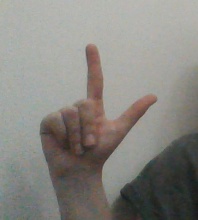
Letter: laam